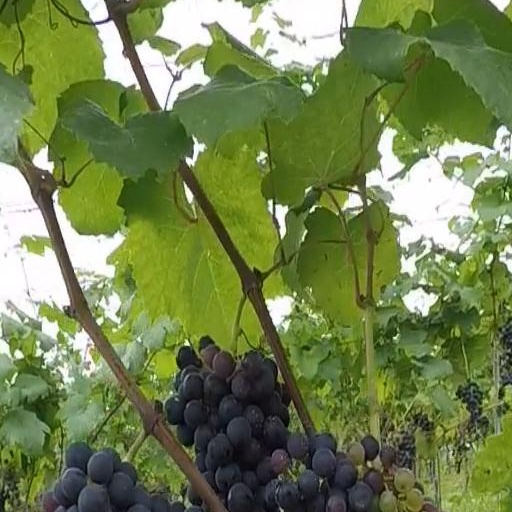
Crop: grape